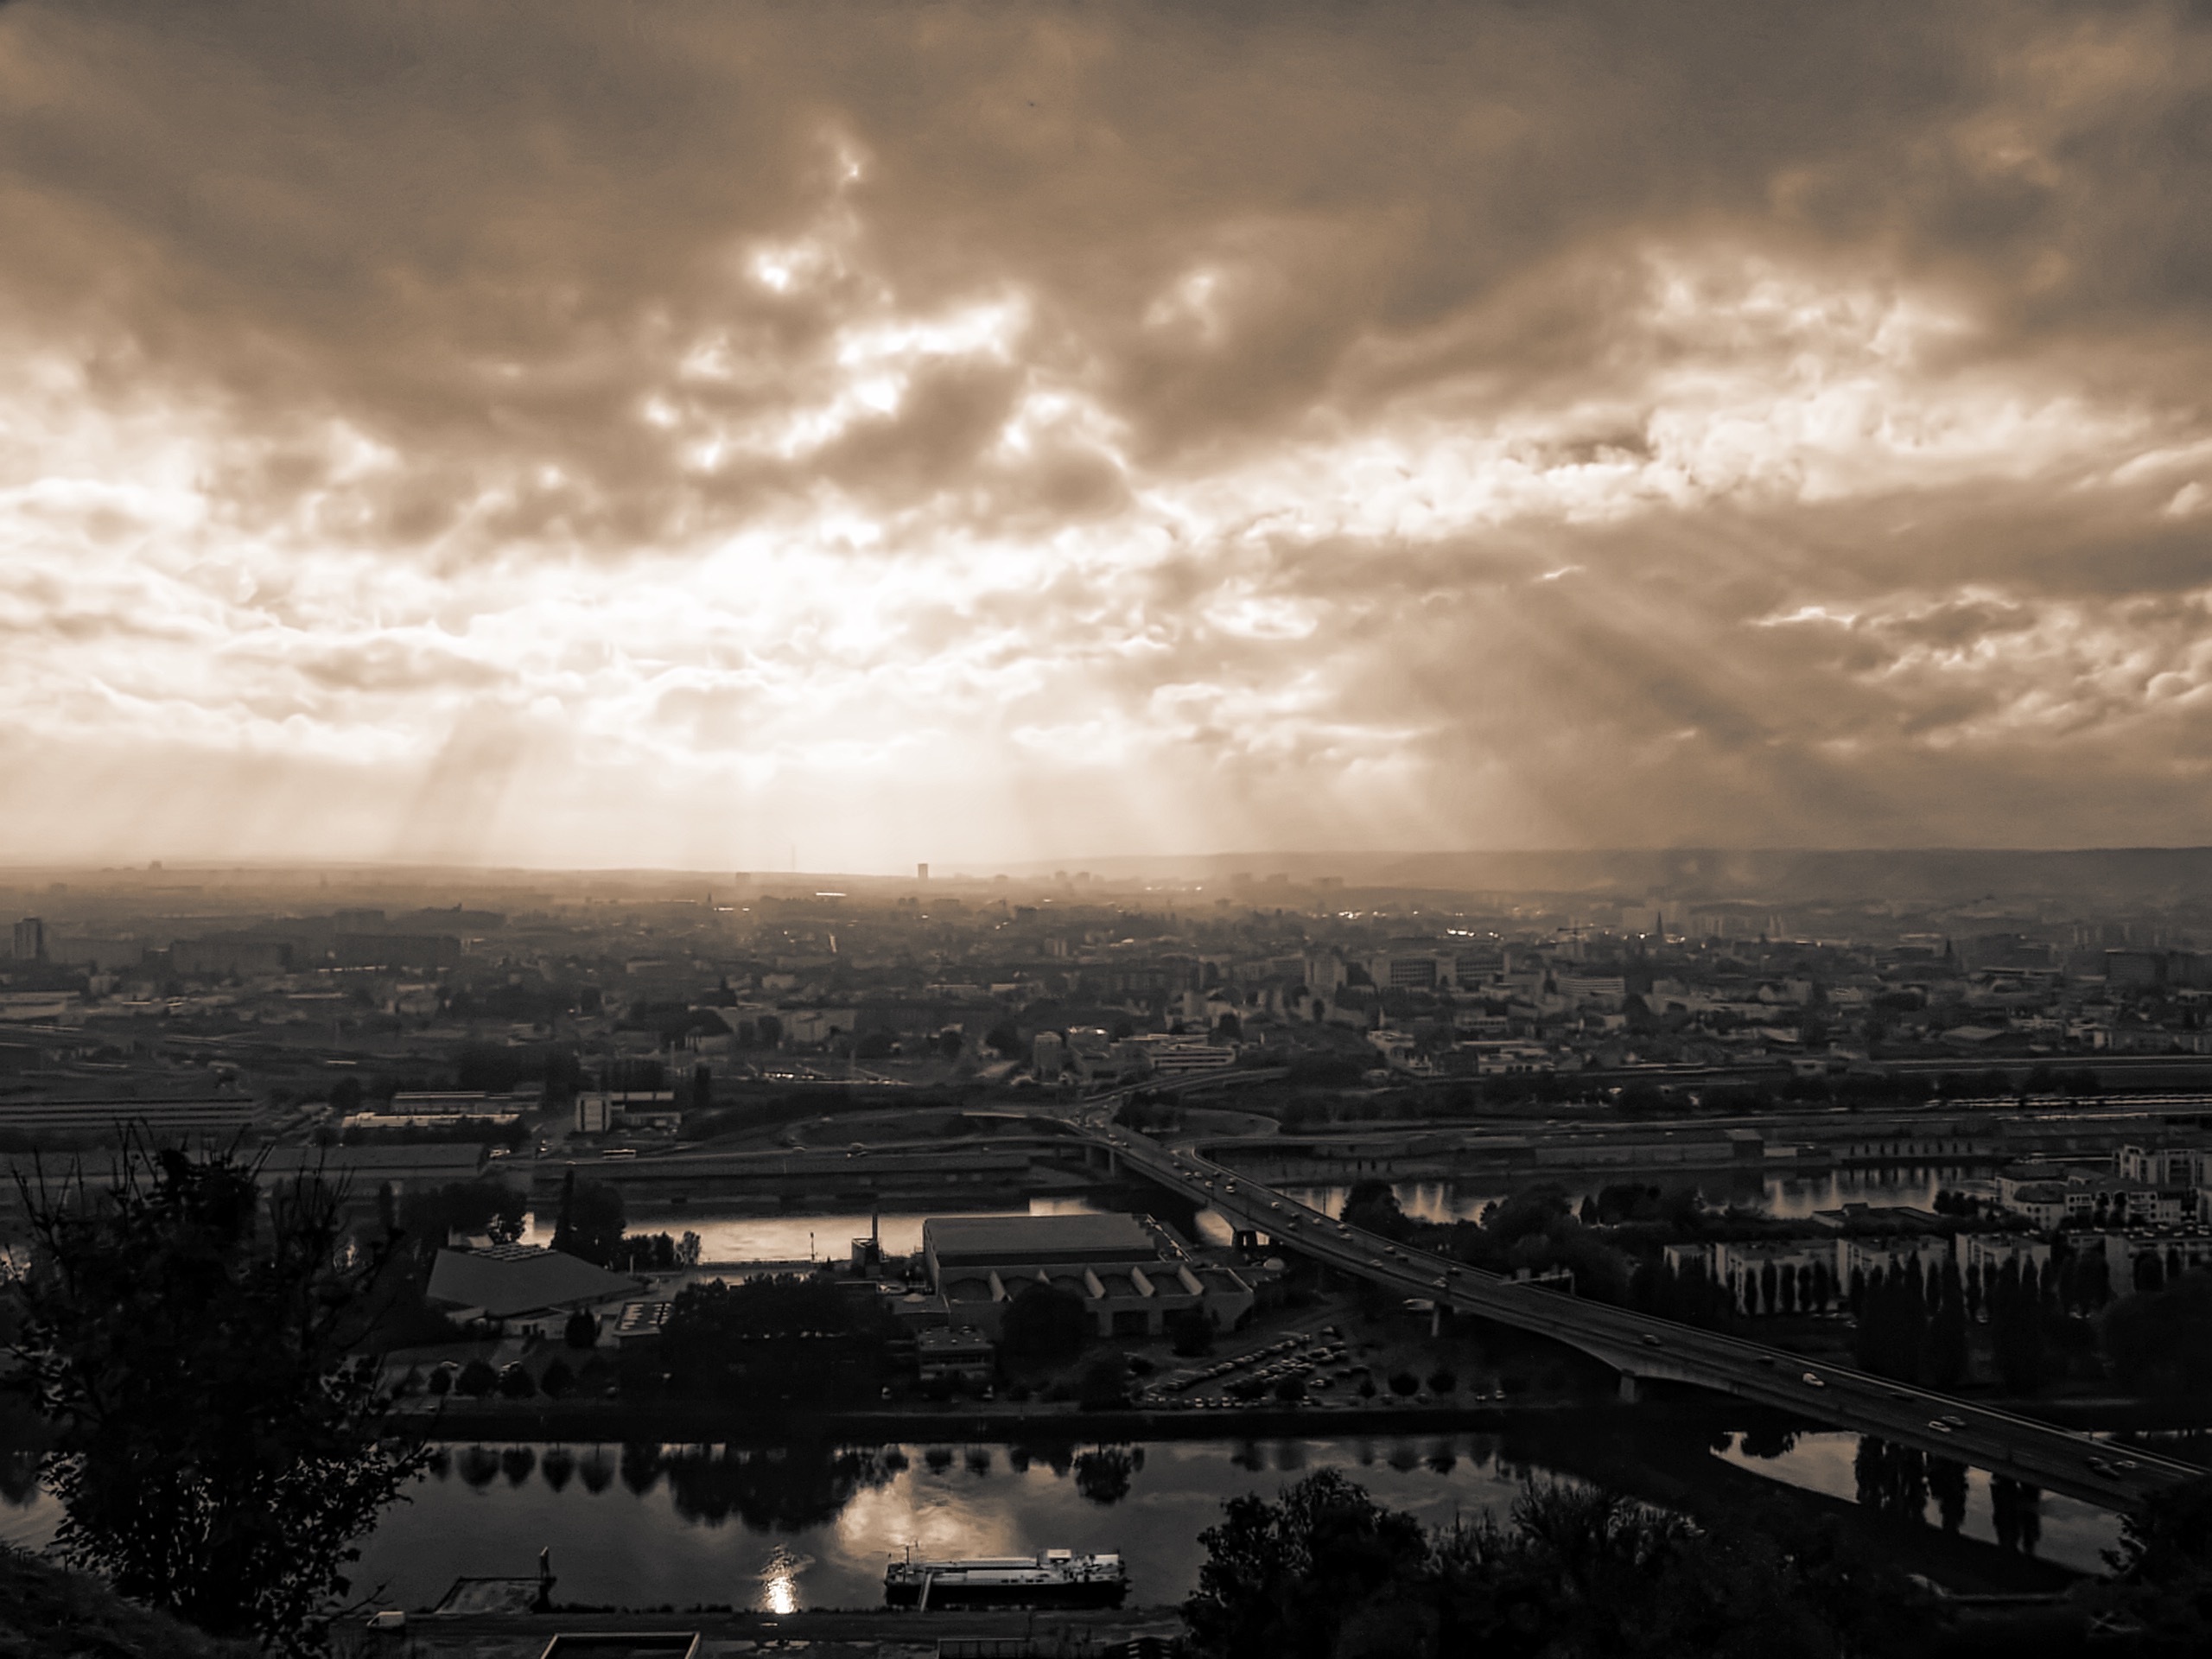
horizon, light, cloud, sky, sunset, skyline, night, photography, sunlight, morning, dawn, city, atmosphere, cityscape, panorama, dusk, evening, twilight, reflection, weather, darkness, monochrome, clouds, normandy, rouen, aerial photography, meteorological phenomenon, urban area, atmospheric phenomenon, human settlement, atmosphere of earth